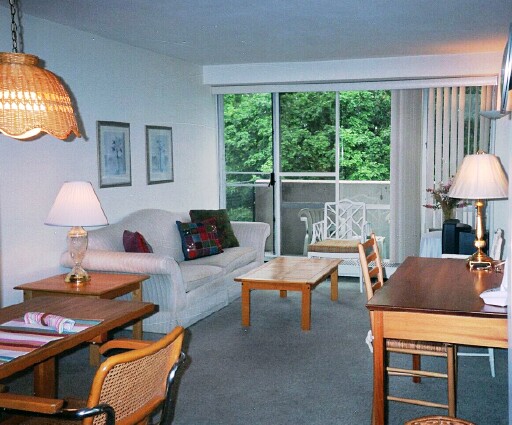
question: 絨毯は何色ですか。
answer: グレー

question: ソファーは何色ですか。
answer: 白

question: ロウテーブルはどこにありますか。
answer: ソファーのまえ

question: 電気スタンドはいくつありますか。
answer: ふたつ

question: まどから何が見えますか。
answer: みどり

question: 部屋のなかに何人のひとがいますか。
answer: ゼロ

question: 壁に何が飾られています。
answer: 絵

question: ソファーのうえにはいくつクッションが置かれていますか。
answer: ３つ